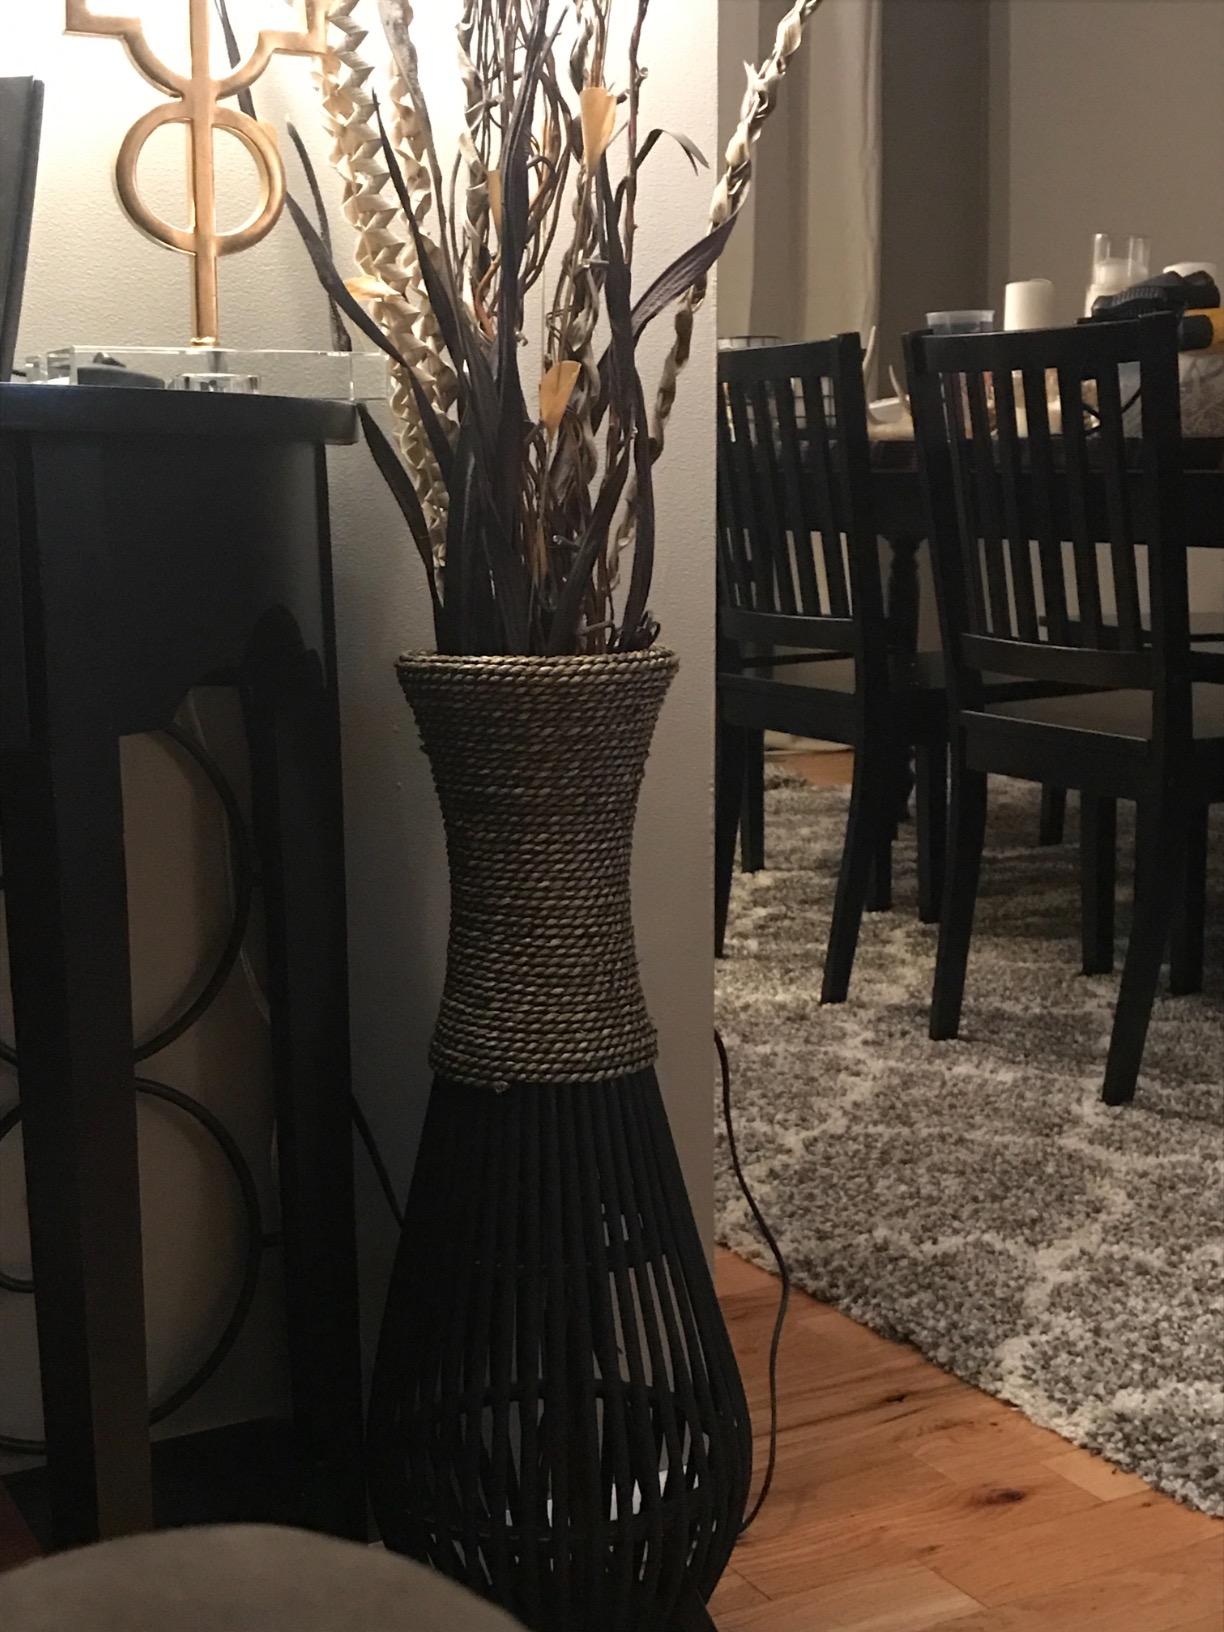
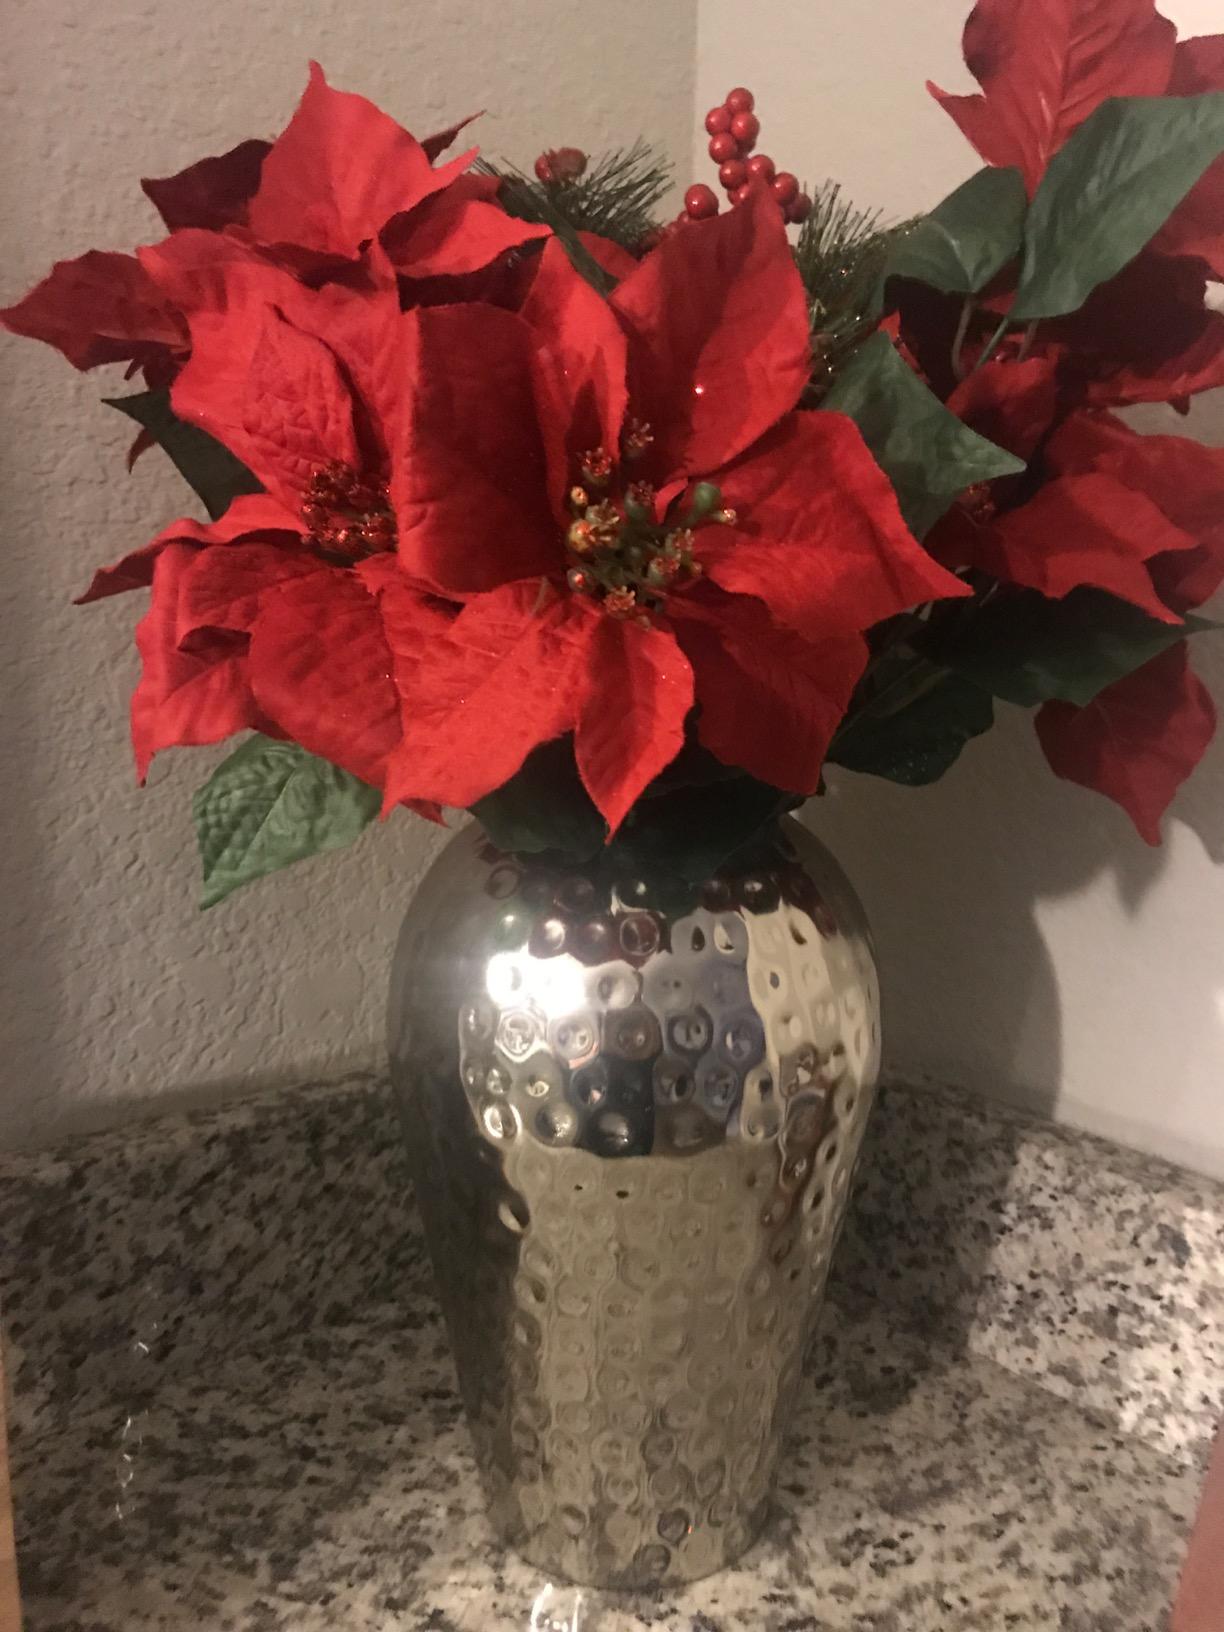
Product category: vase
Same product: no